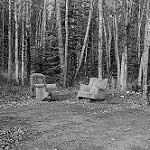
Label: B & W